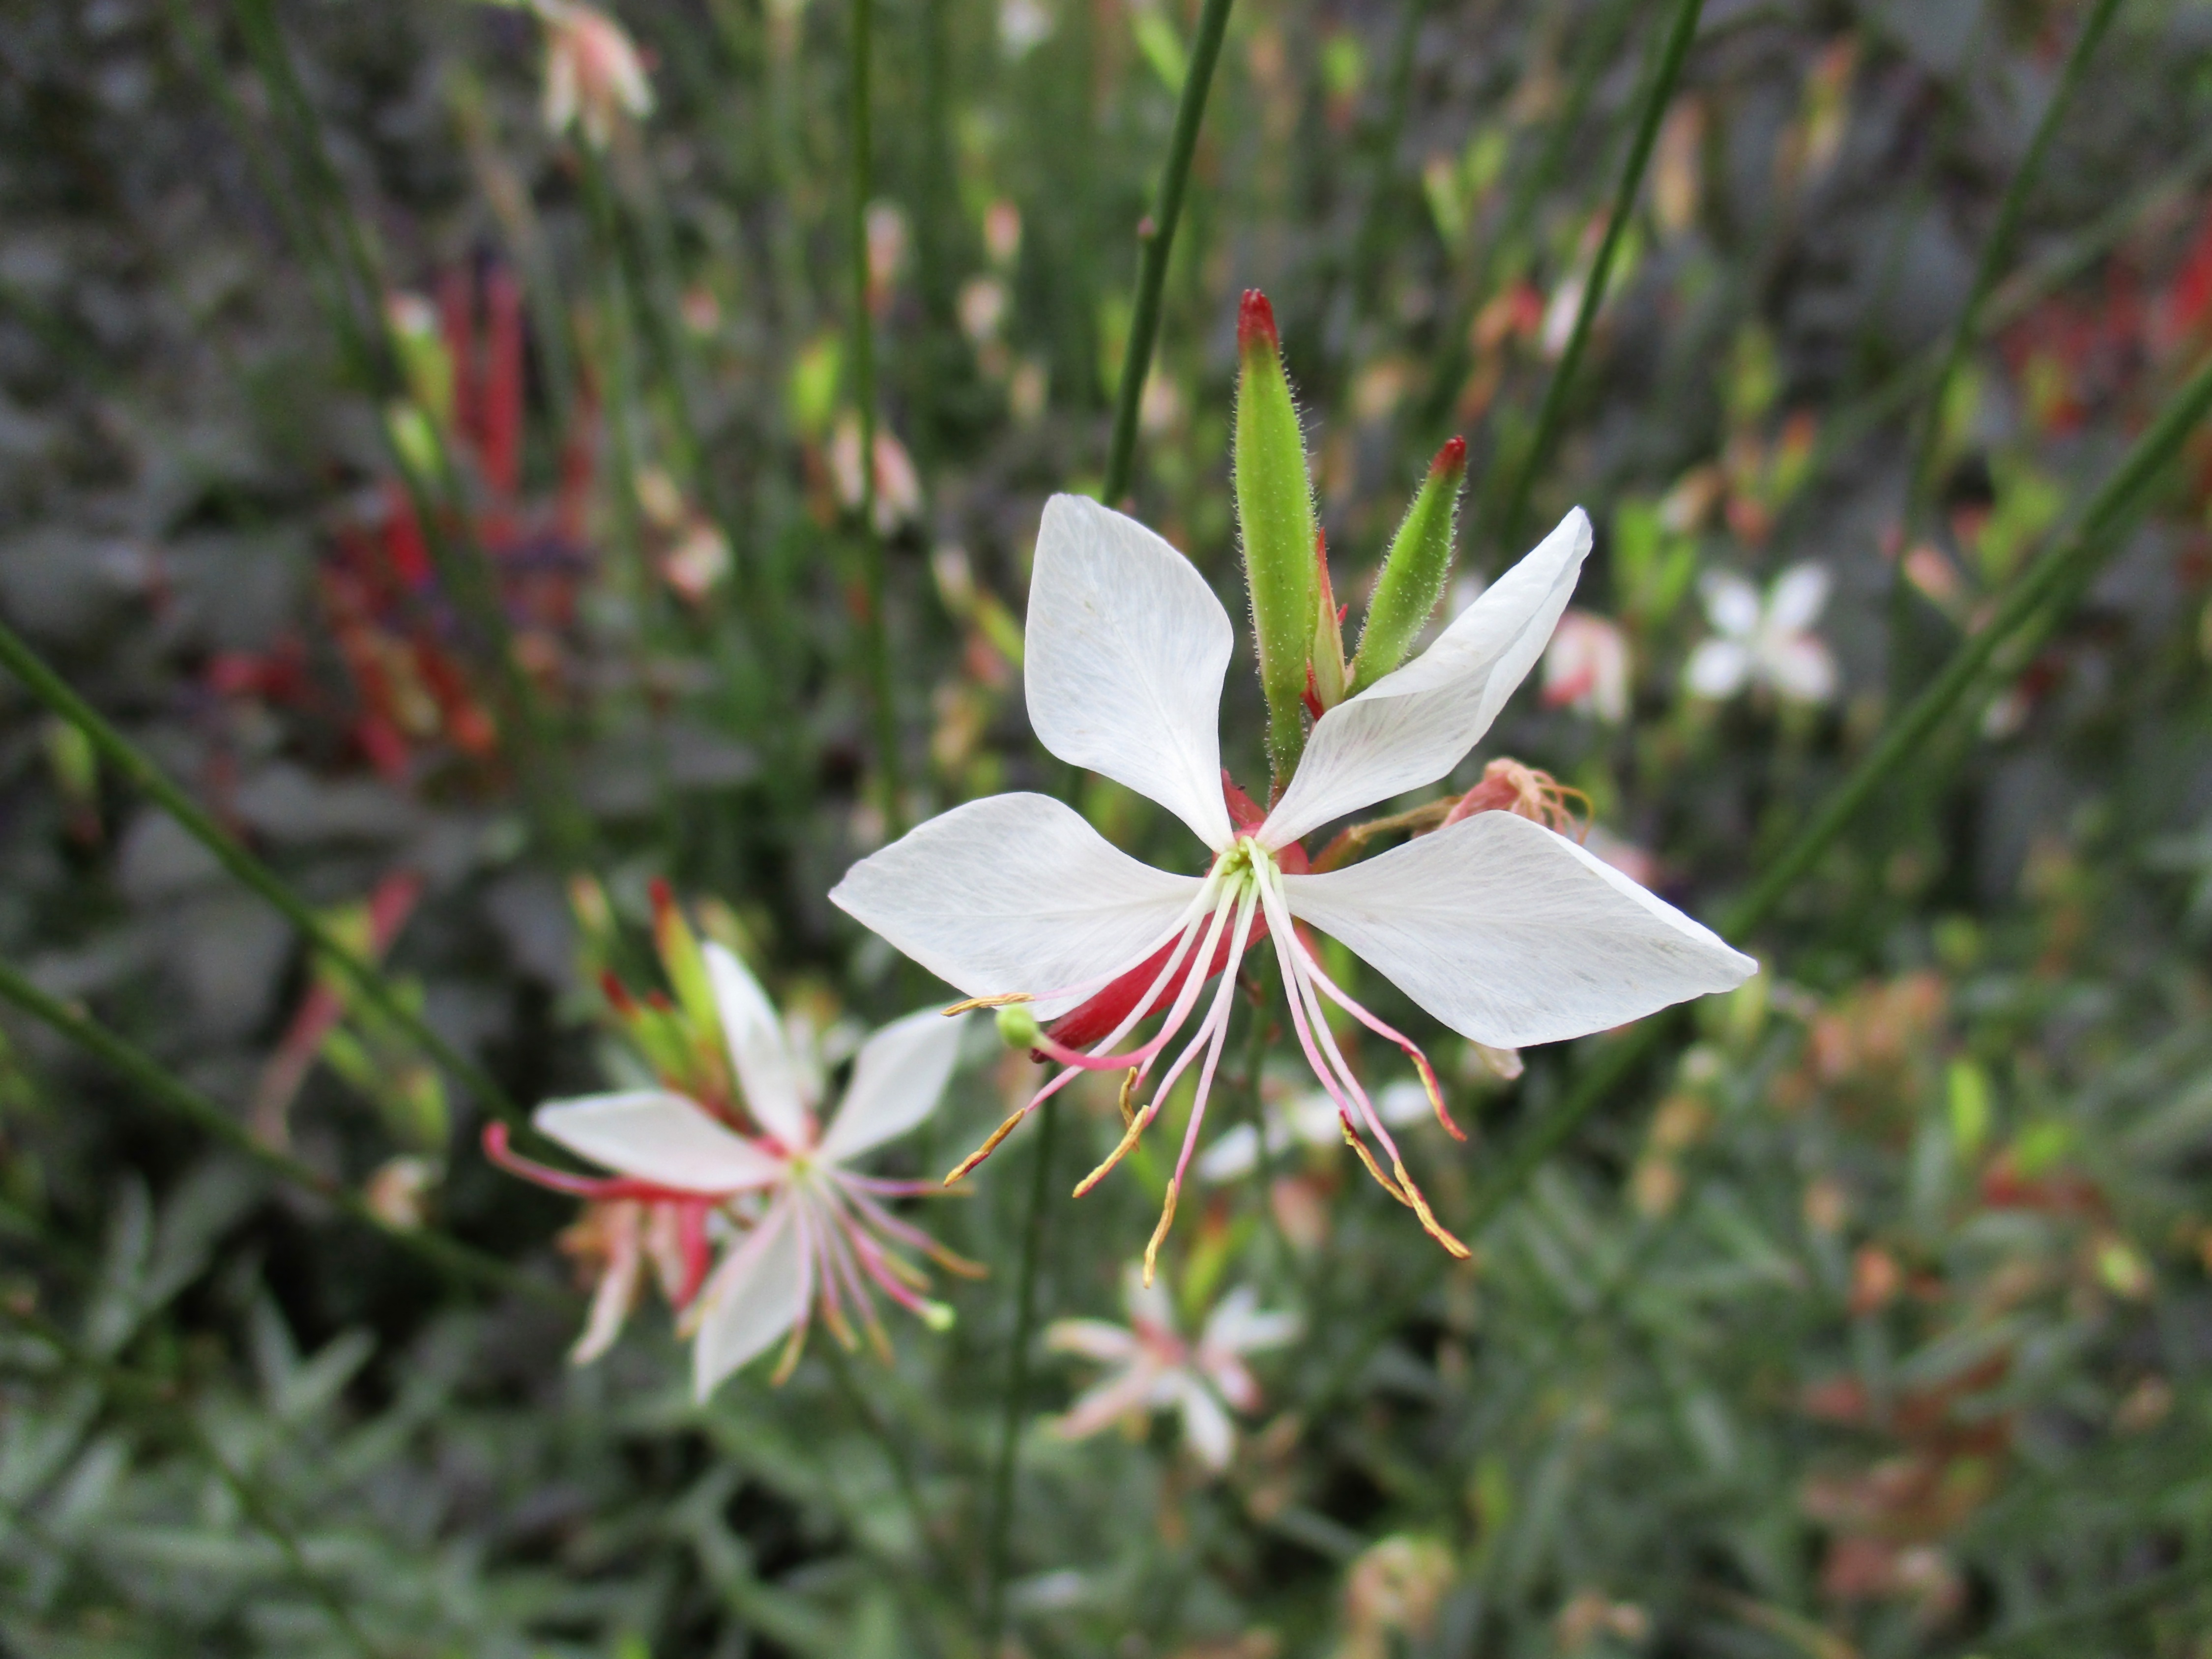
nature, grass, blossom, plant, white, leaf, flower, bloom, green, red, autumn, botany, pink, flora, wildflower, shrub, autumn flower, macro photography, flowering plant, glory candle, land plant